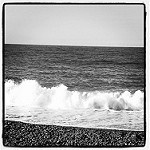
Label: B & W